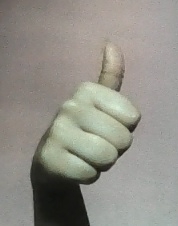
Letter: aleff